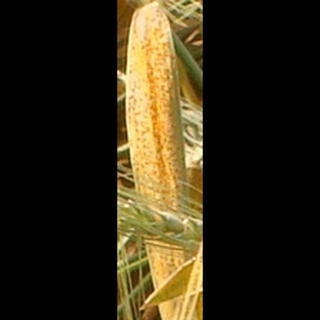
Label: wheat_brown_rust